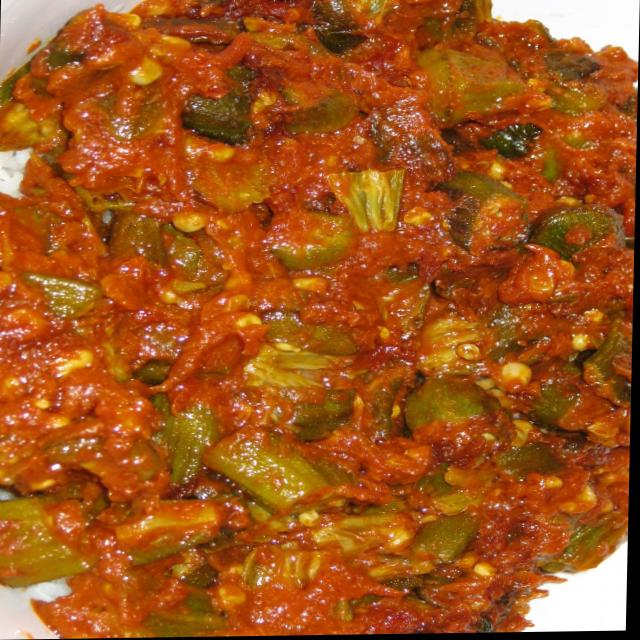
Dish: bhindi_masala